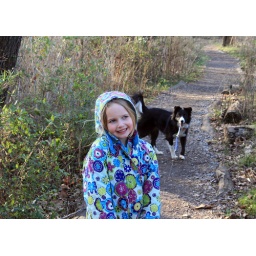
monkey and gigi by the river